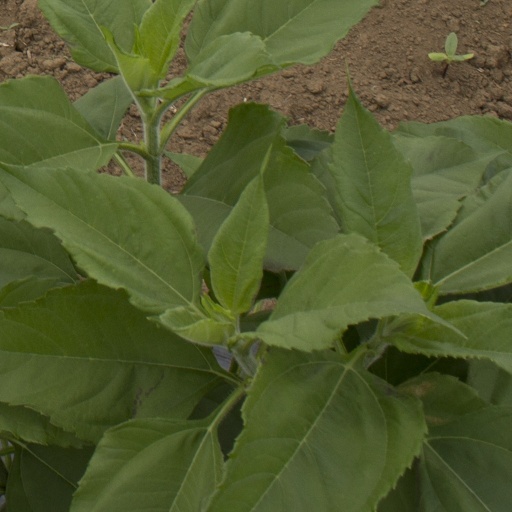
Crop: Jerusalem artichoke